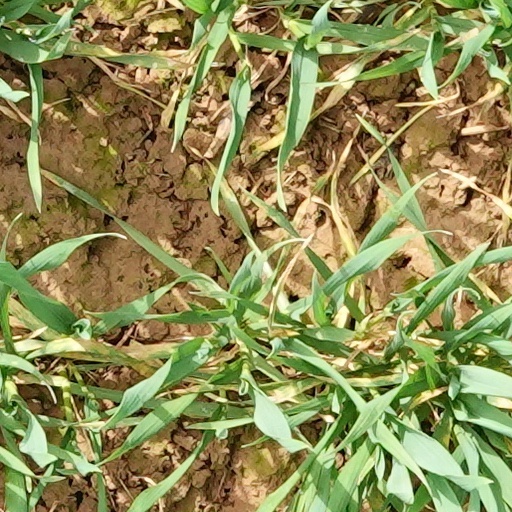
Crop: wheat